Durham Light Infantry

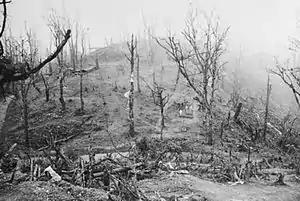
Garrison Hill, Kohima

The 50th Division returned to the front line when the Eighth Army reached the Mareth Line in February 1943. On the night of 20/21 March, the 8th and 9th battalions attacked, crossing the wadi and fighting the dug in Italians of the Young Fascist Division, with the 6th battalion the tanks of 50th R.T.R. following The tanks were unable to cross the wadi that night, however the next night after the 6th battalion and the 5th battalion East Yorkshire Regiment reinforced the penetration, some 40 tanks were able to cross. On 22 March the Germans counterattacked with the 15th Panzer Division and the infantry battalions were forced to withdraw, crossing back over the wadi at first light on 23 March. The 6th battalion, which started the battle with a strength of only ~300 of all ranks, was reduced to 65 unwounded men by the end of the battle, the 8th and 9th were in a similar condition. Shortly after the division was withdrawn from the front and sent to Alexandria.